Answer in natural language. Which point is closer to the camera taking this photo, point A  or point B? Choose between the following options: B or A
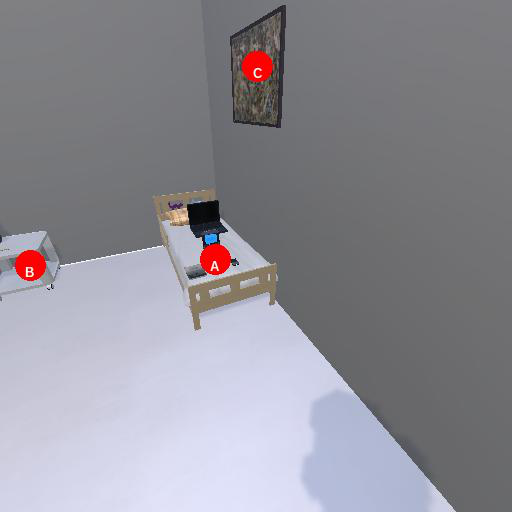
<answer>A</answer>